Mestizo

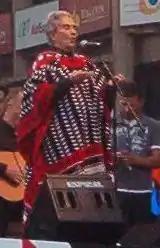
Chavela Vargas Mixed-Costa Rican Born - Singer

A 2020 study published in "Human Immunology" analyzed the genetic diversity of the Mexican population through the HLA (Human Leukocyte Antigen) system, a set of genes involved in immune response. The findings confirm that the genetic composition of mestizos varies significantly across different regions of Mexico, reflecting the admixture patterns observed in previous studies. Specifically: